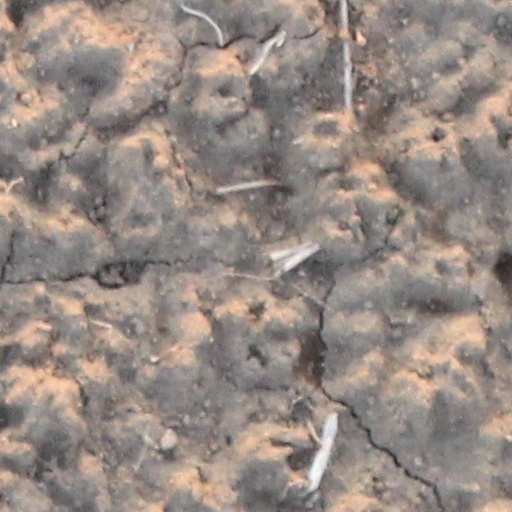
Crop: wheat